Garnier Expedition

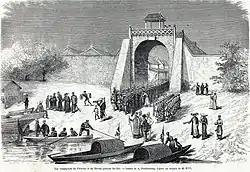
French troops leaving Hanoi in February 1874

Chédan and the seven men remaining fit for combat took the two wounded and retreated toward the pagoda, from the cover of which they engaged in a firefight with the Black Flags, who eventually disengaged and withdrew. The French squad then returned to the citadel with the headless body of Bonifay, but without those of Balny d'Avricourt and Sorre, that had been carried aways by their enemies.